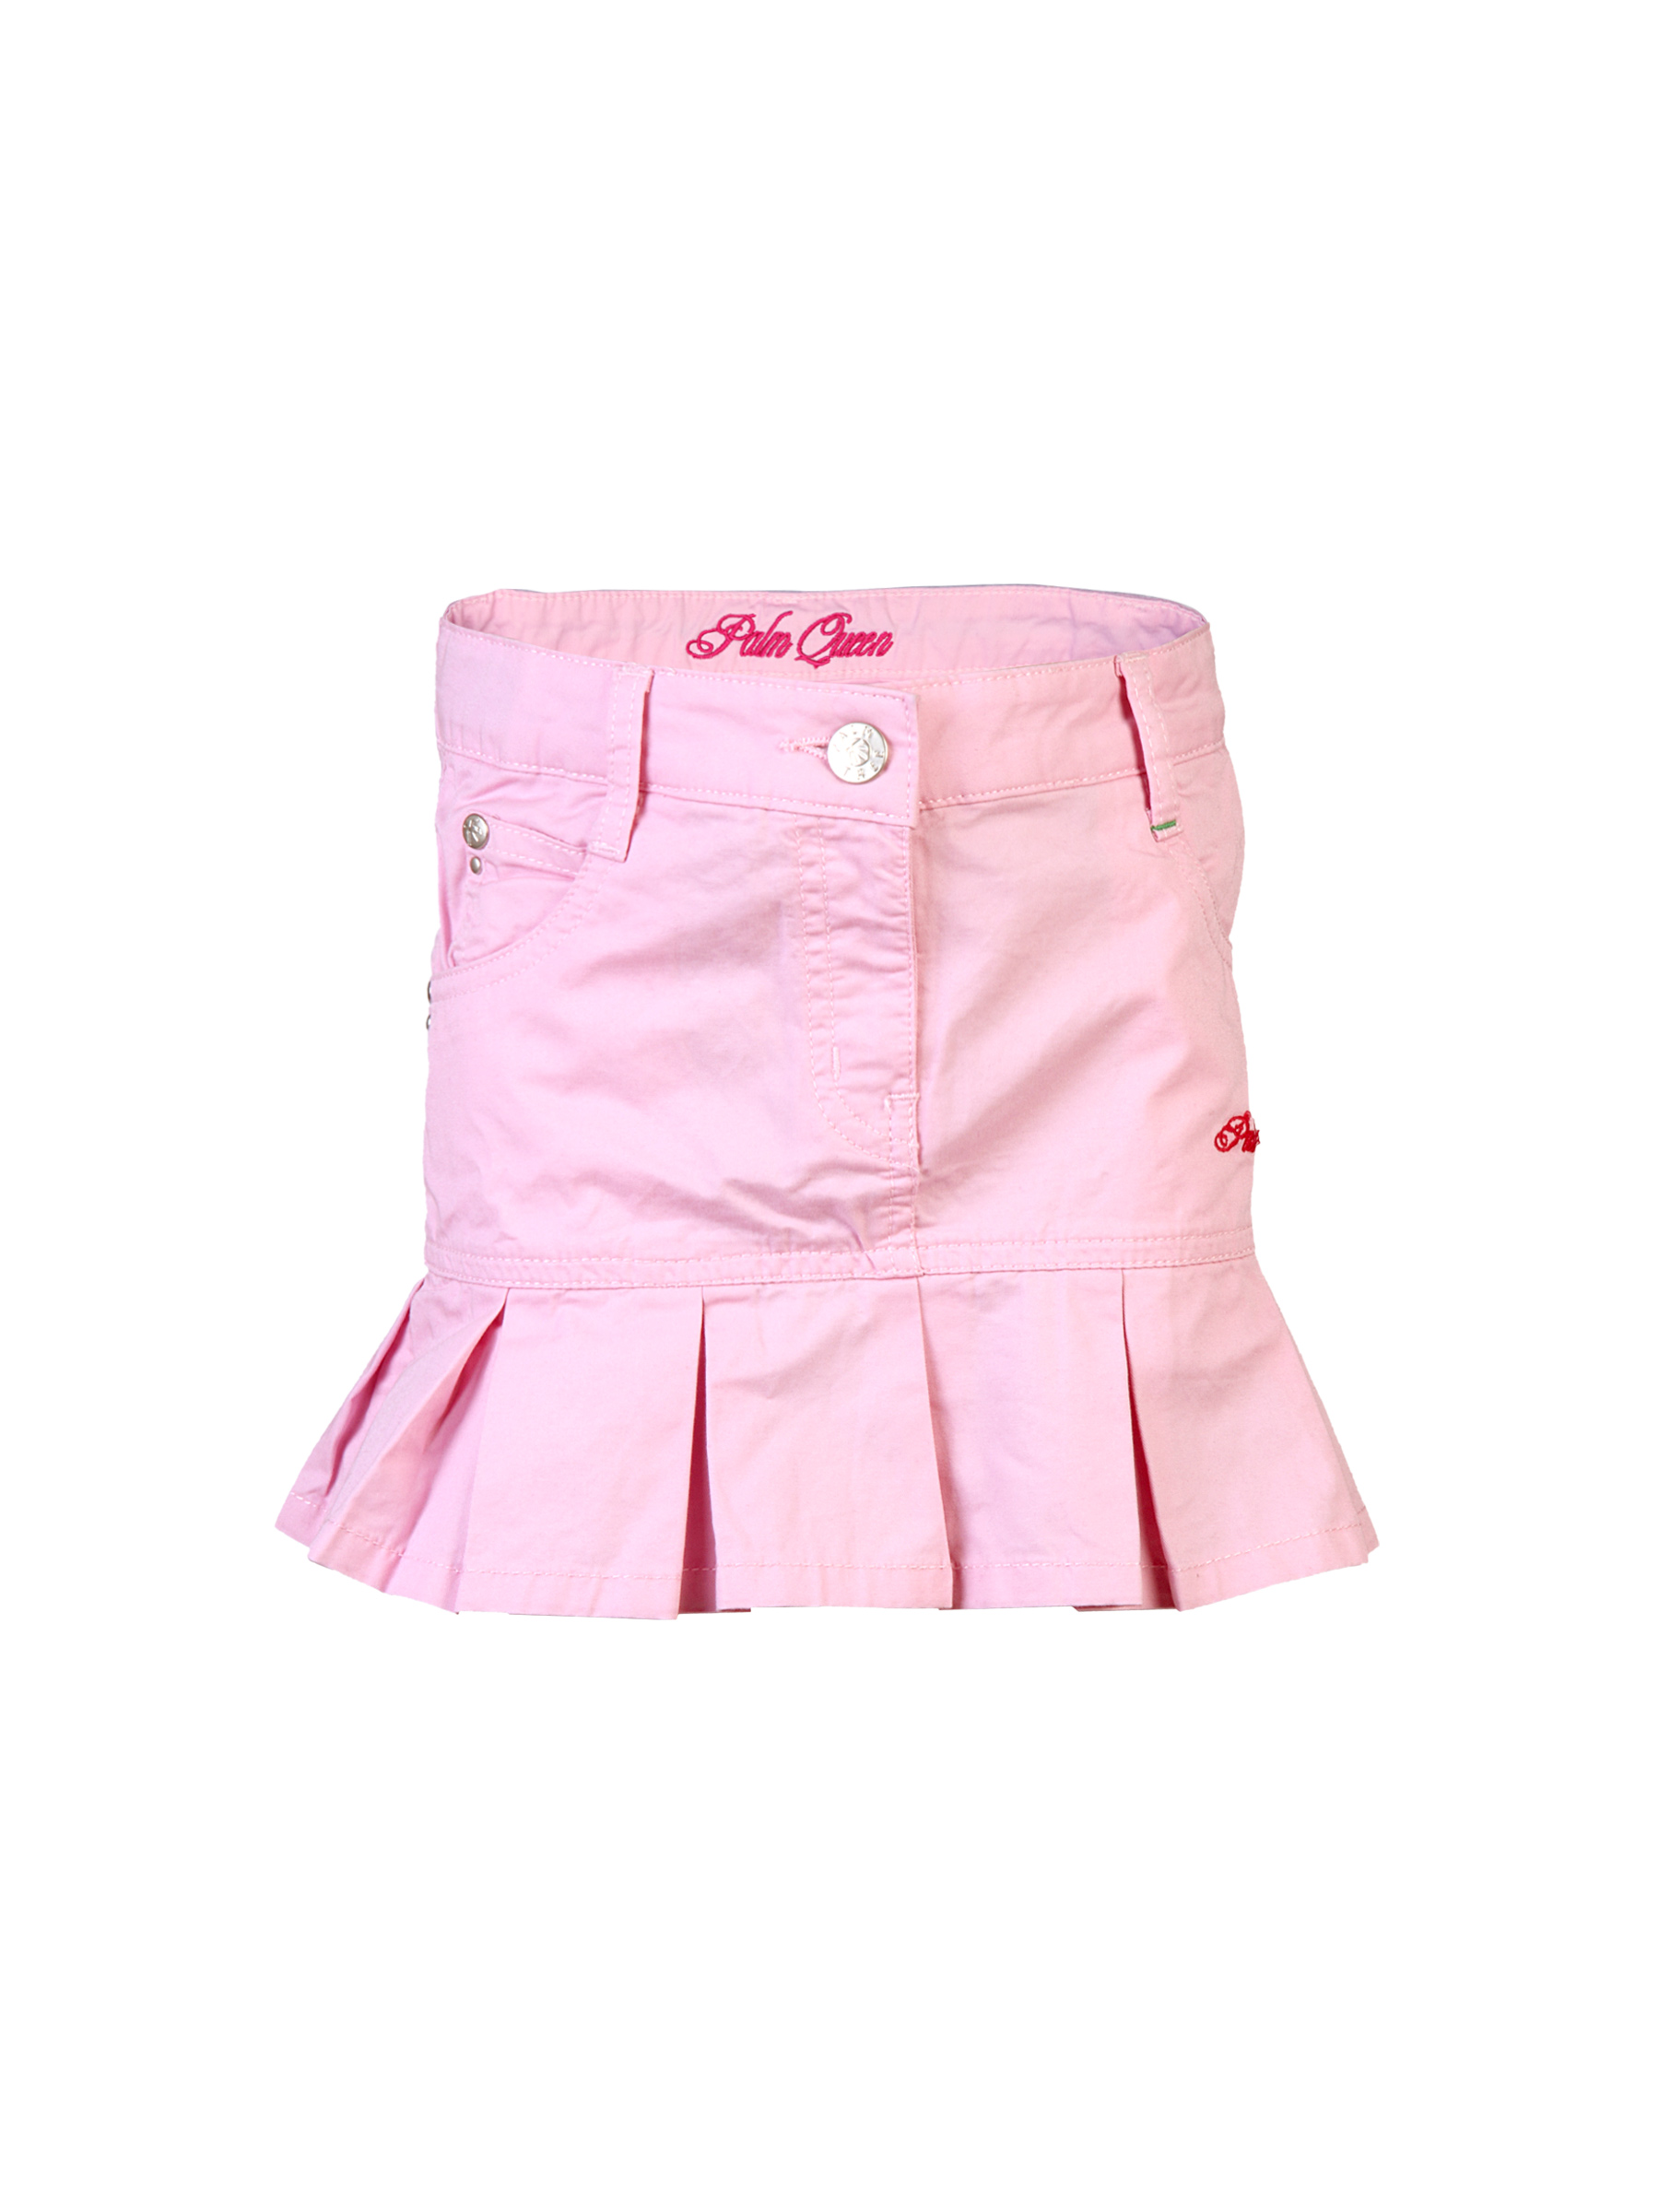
Palm Tree Kids Girl Solid Pink Skirts
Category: Apparel / Bottomwear / Skirts
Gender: Women
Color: Pink
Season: Fall 2011
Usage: Casual